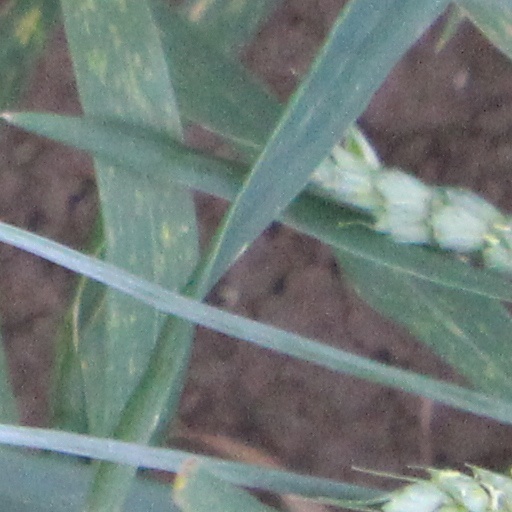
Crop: wheat